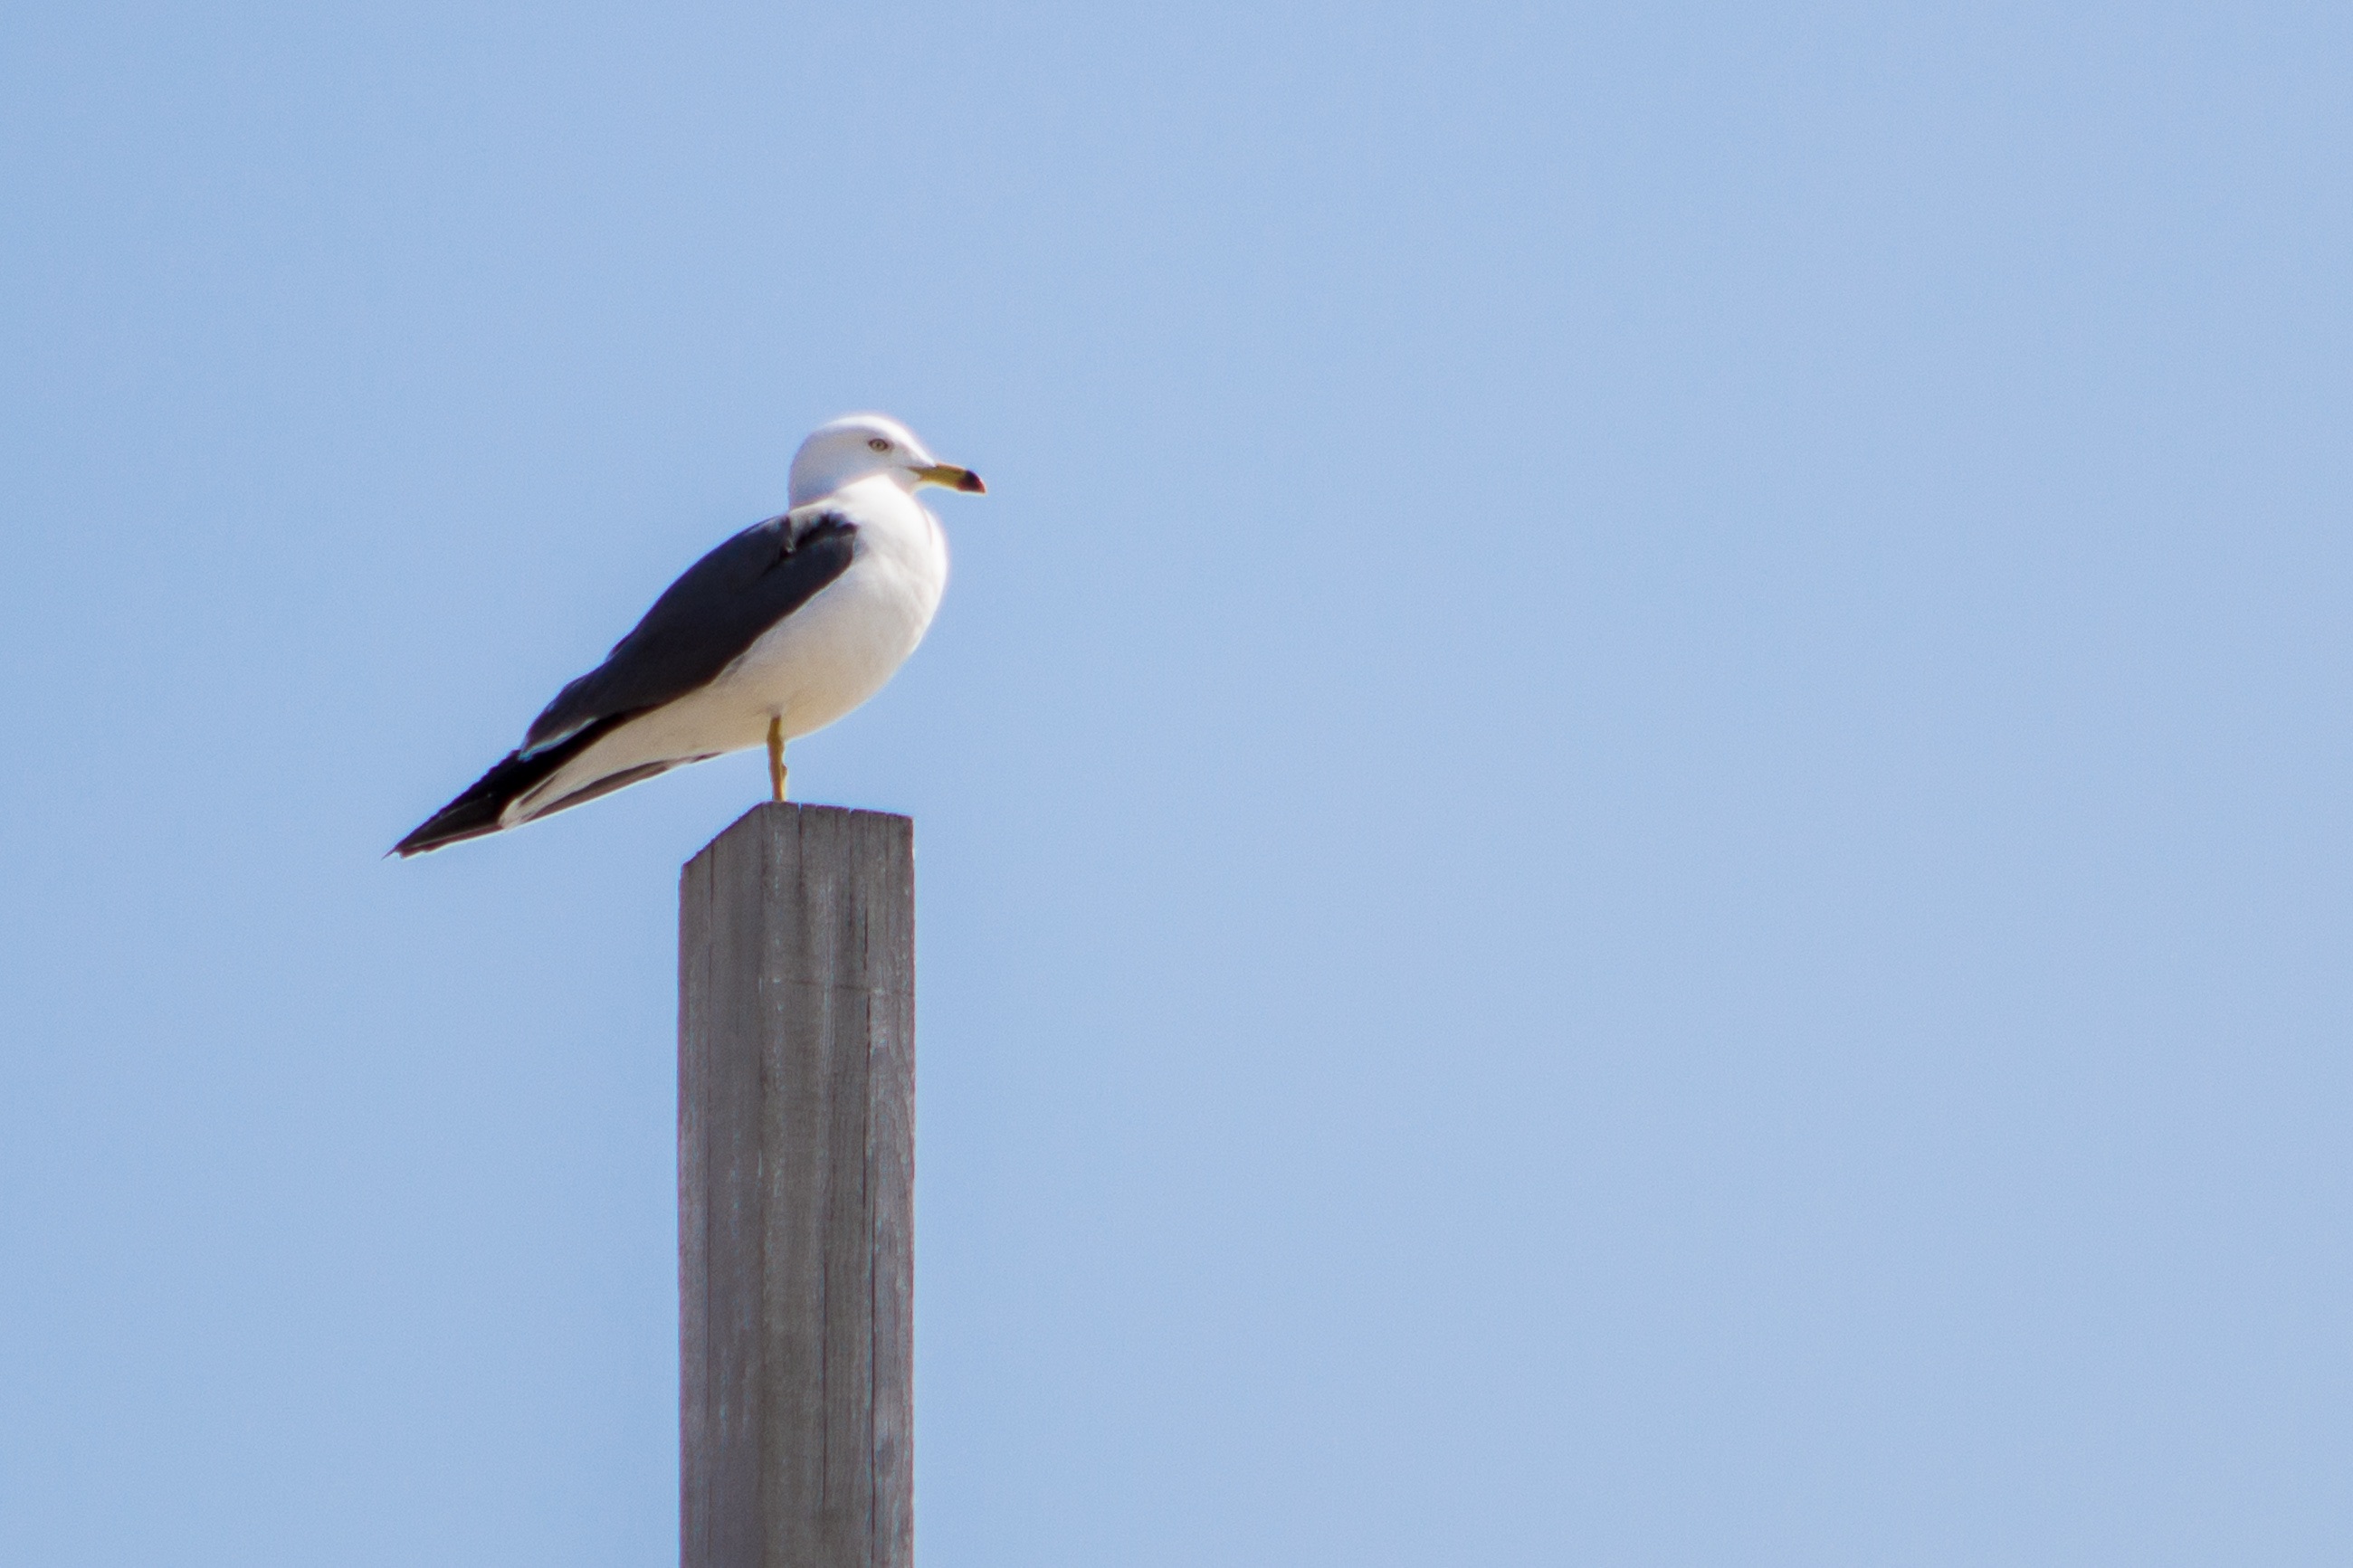
bird, wing, seabird, beak, fauna, vertebrate, perching bird